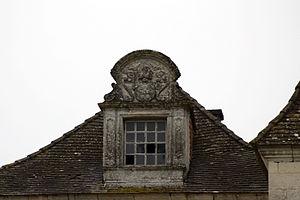
Fenêtre d'un chien assis, aux armes de l'Abbé, mitre, et coquille St-Jacques, car l'abbaye se trouve sur le chemin de Compostelle.
Un chien-assis est à l'origine une lucarne de petite dimension propre aux toits à faible pente, couverte par un rampant unique en pente inverse de celle du toit, destinée à assurer principalement une fonction de ventilation. Le chien assis est l’équivalent d’une lucarne retroussée ou « demoiselle ». Il ne doit pas être confondu avec la lucarne rampante comportant un rampant unique de pente plus faible mais de même sens que celle du toit principal.